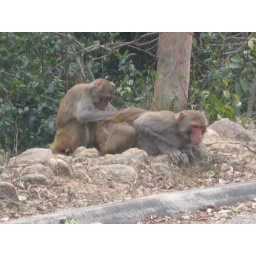
lots of monkeys grooming in the golden hill park